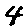
Label: 4